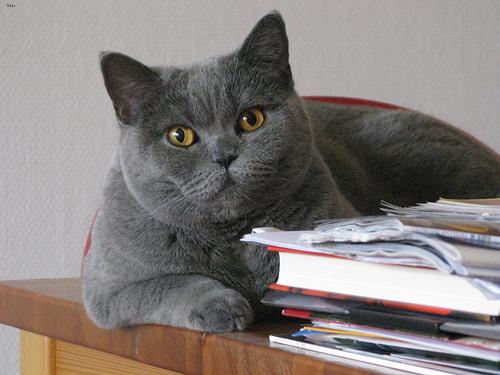
Breed: British Shorthair